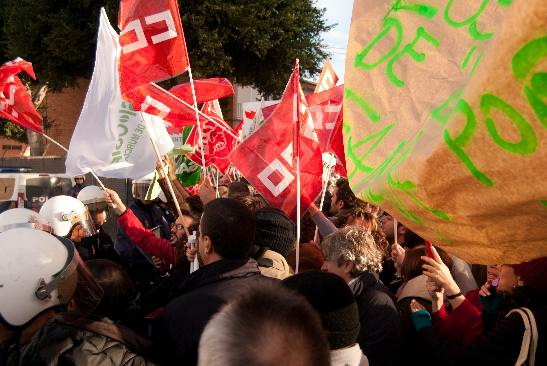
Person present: Yes